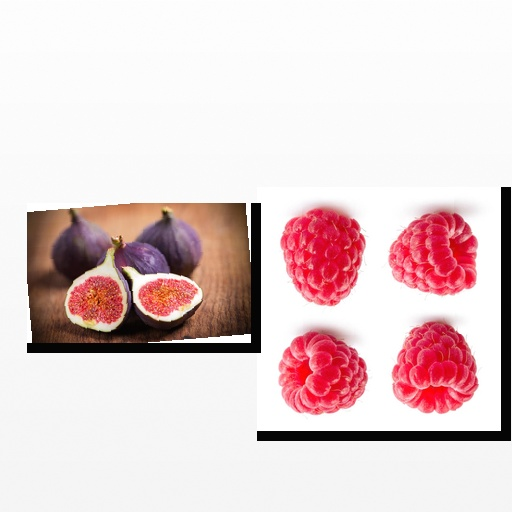
Food items: fig, raspberry